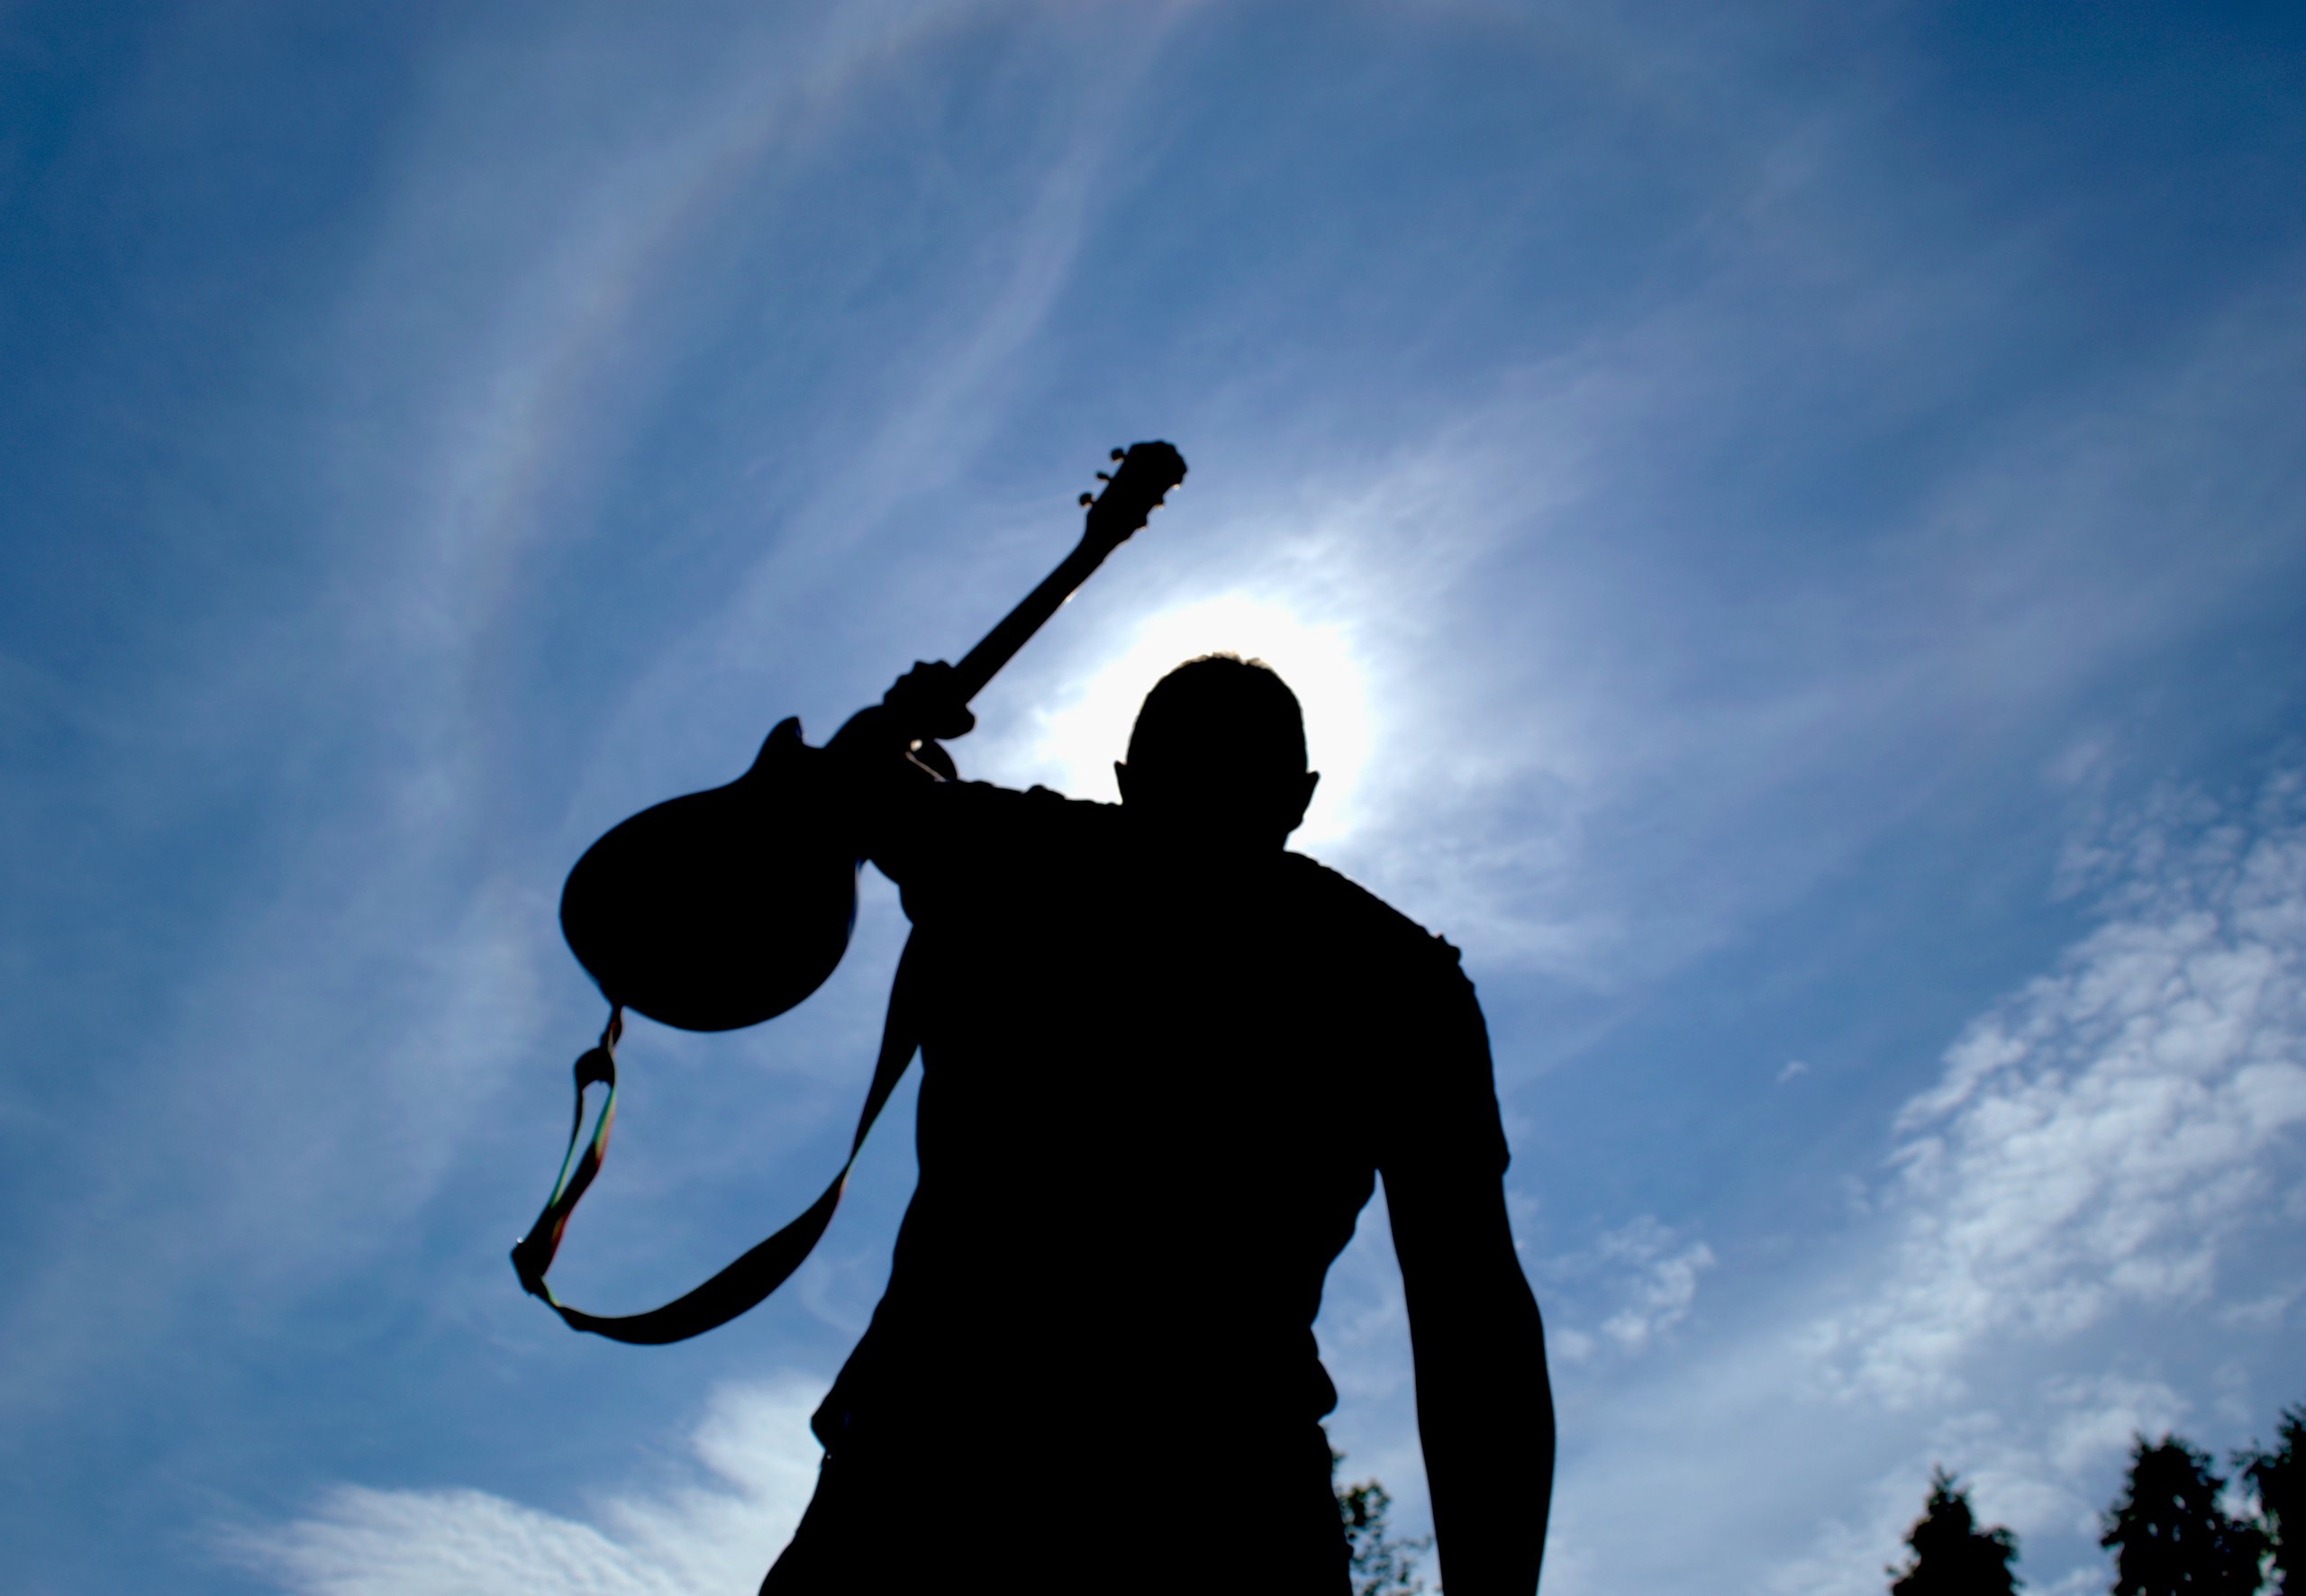
silhouette, cloud, sky, blue, atmosphere of earth